List of Billboard 200 number-one albums of 2001

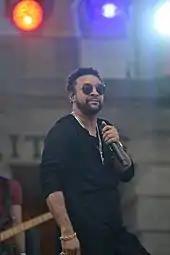
Shaggy's ("pictured in 2018") "Hot Shot" was the second-best-selling album in the United States, selling more than 5.5 million copies in 2001.

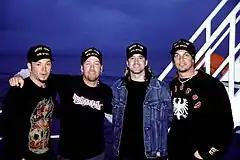
Creed's "Weathered" topped the charts for four weeks and sold more than 3.5 million copies.

The "Billboard" 200, published in the "Billboard" magazine, is a weekly chart that ranks the highest-selling albums in the United States. The data is compiled by Nielsen SoundScan based on each album's weekly physical and digital sales. In 2001, 27 albums reached the top of the chart.